Fossegrenda

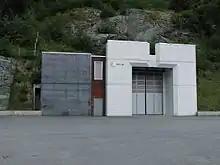

Fossegrenda is a neighborhood in the city of Trondheim in Trøndelag county, Norway. It is located about 5 km south of the city center. It is surrounded by the Nidelva to the southwest, by the districts of Nidarvoll, Bratsbergveien to the northeast, and by the district of Leira to the southeast. Fossengrenda, in English "the waterfall hamlet", was named so because of its proximity to the hydroelectric power station Leirfossene in the Nidelva.